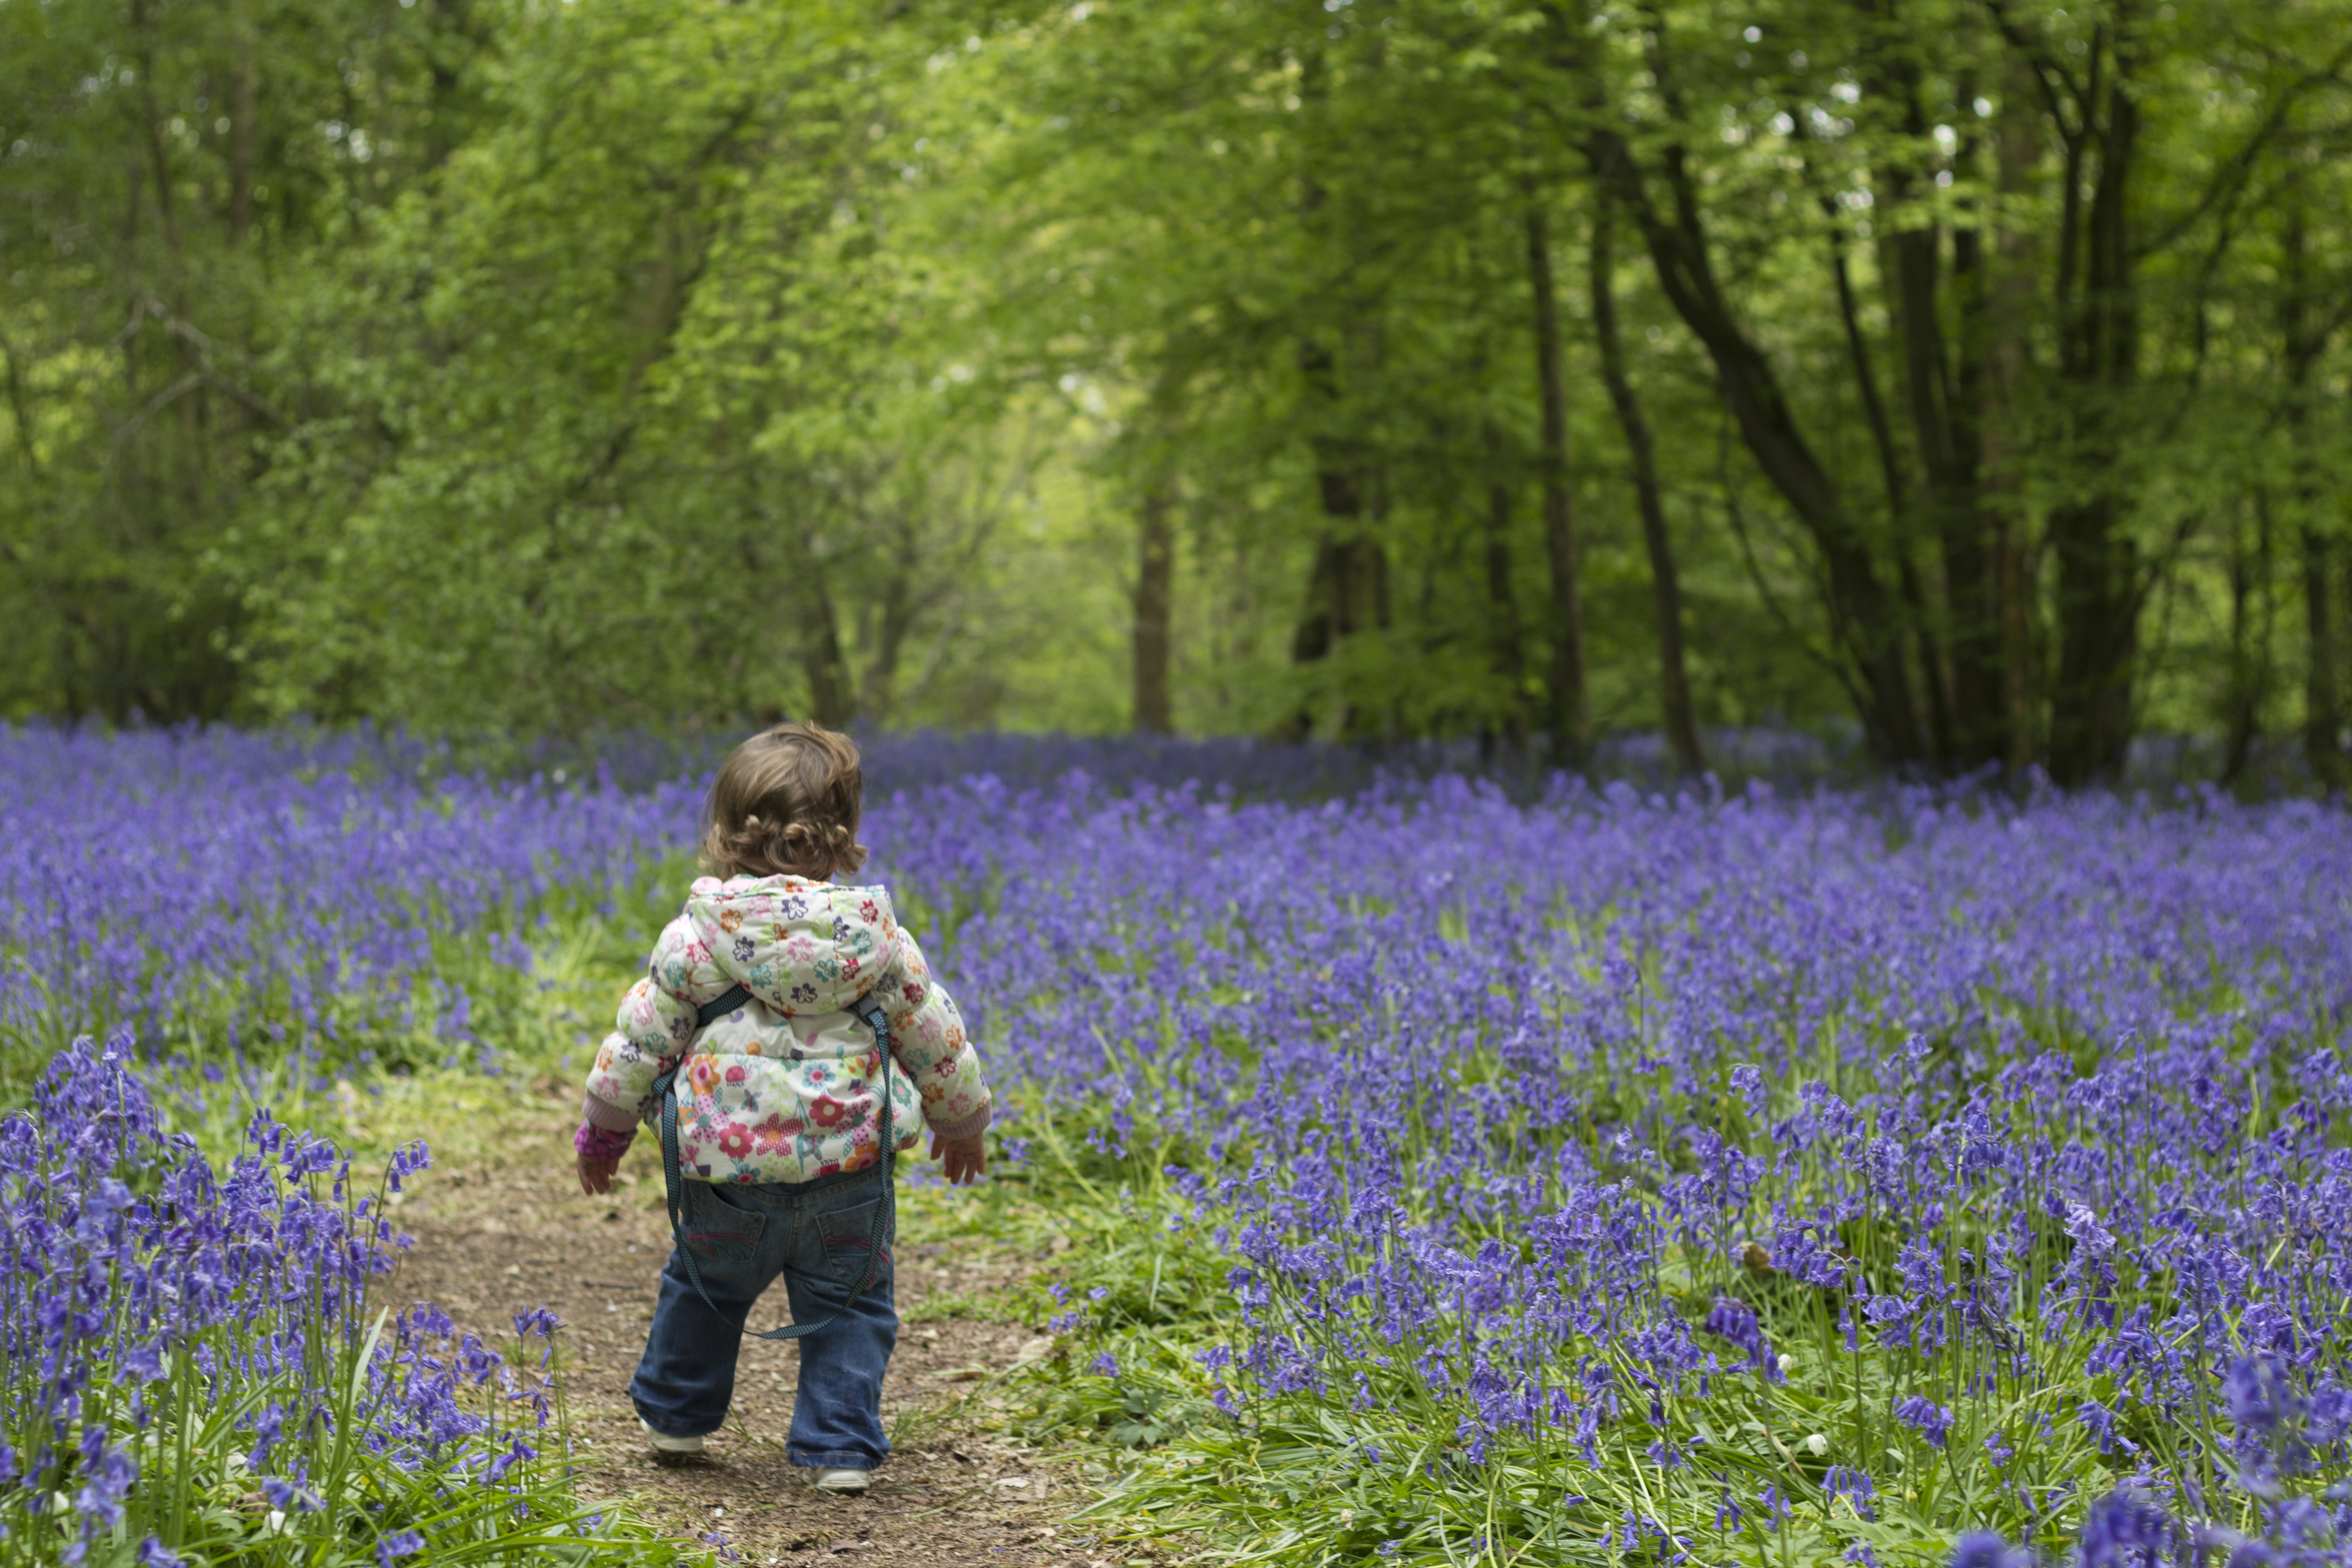
nature, forest, plant, field, meadow, prairie, flower, young, spring, child, blooming, blue, agriculture, season, lavender, wildflower, toddler, beautiful, bluebonnet, woodland, bluebells, lupin, flowering plant, grass family, land plant, english lavender